Religion in Birmingham

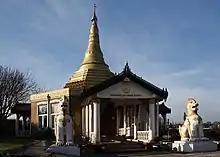
Dhammatalaka Peace Pagoda in Ladywood

2.9% of the population of Birmingham identify themselves as Sikh. The average figure for England and Wales is 0.9%.